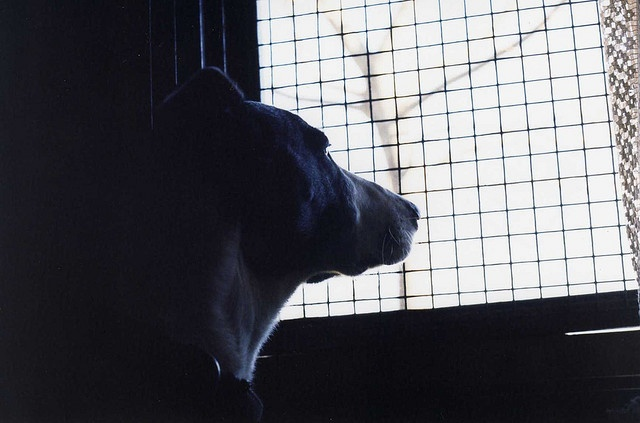
A dog stares through a window from inside.
A dog staring out of an open window.
A dog inside a dark room looking outside of a window
A dog in shadow looks out a window.
a dog looking out of a metal screened window.